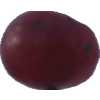
Label: pink_grape